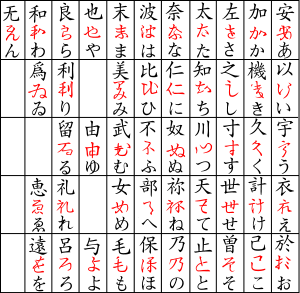
Hiragana / Historie
Øverst: kinesisk retskrivning; midt (rød): kursiv skrift; nederst: Nutidig hiragana.
Hiragana er en japansk stavelsesskrift, der sammen med kanji og katakana bruges til at skrive japansk med. Hvert tegn står enten for en vokal eller en konsonant med efterfølgende vokal, med undtagelse af det senere tilføjede tegn, der er en nasal.